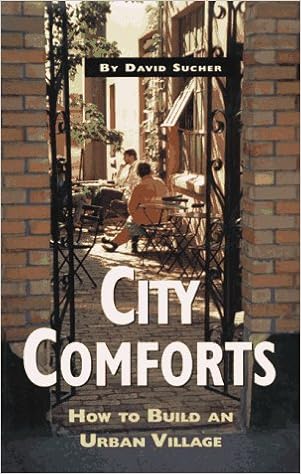
City Comforts: How to Build an Urban Village
Category: Books
Review "I've been sitting here reading your book and enjoying it immensely. You write wonderfully and your choice of details is very knowing." Philip Langdon, Senior Editor, Progressive Architecture "Some people look at things that never were and say 'Why not?' David Sucher looks at things that are and says 'Good idea!' This twisted paraphrase of the famous Robert Kennedy quotation is as good a way as any to introduce Seattle planner/developer Sucher and his new book City Comforts." -- James Bush, Editor, Seattle Press "Sucher's book could be called 'City Common Sense.' Having sat through many meetings and interviewed glazed-over by design speak, I commend his straightforward, concise and witty approach. His advice to 'use small words to describe the landscape' should be etched into a frieze at every design and planning school." -- Michael Leccese, Senior Editor, Landscape Architecture About the Author Sucher is active has been active in urban planning and real estate development in Seattle for the past 25 years. His "City Comforts" book comes out of his observations of "what work and what doesn't work."
Features: "Clear, to the point and constructive." Jane Jacobs, Death and Life of Great American Cities